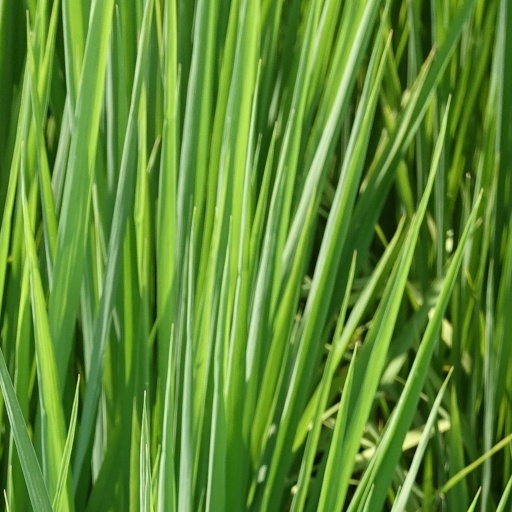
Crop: rice